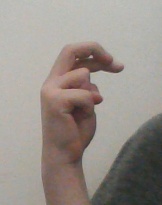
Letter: zay